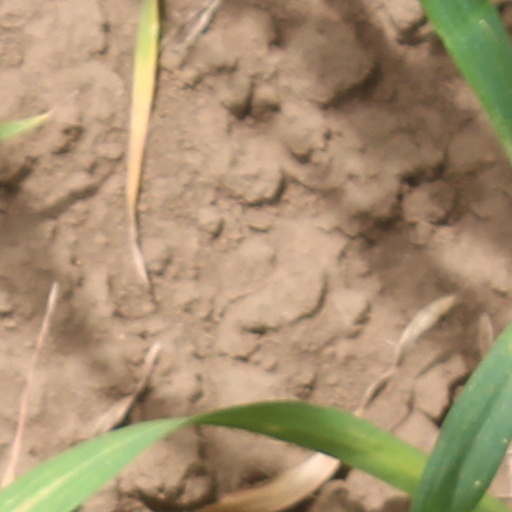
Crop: wheat